Washburn Guitars

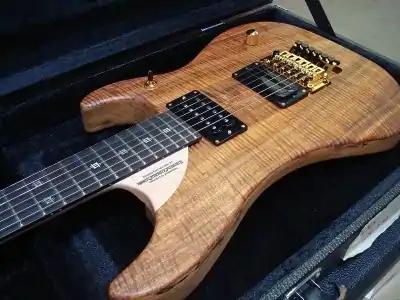
N4 XX anniversary edition.

Over the past 40 years, Washburn has accreted a system of identifying some of the most pertinent features in many of its acoustic instruments and some of the electric. Additional letters may be used to indicate the instrument's finish. While imperfectly applied, and sometimes awkwardly long, this can often be useful in identifying a given guitar.